William Penn

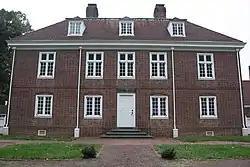
Pennsbury Manor in Tullytown, Pennsylvania, built in 1683, Penn's home from 1699 to 1701

In 1684, Penn returned to England to see his family and to try to resolve a territorial dispute with Lord Baltimore.